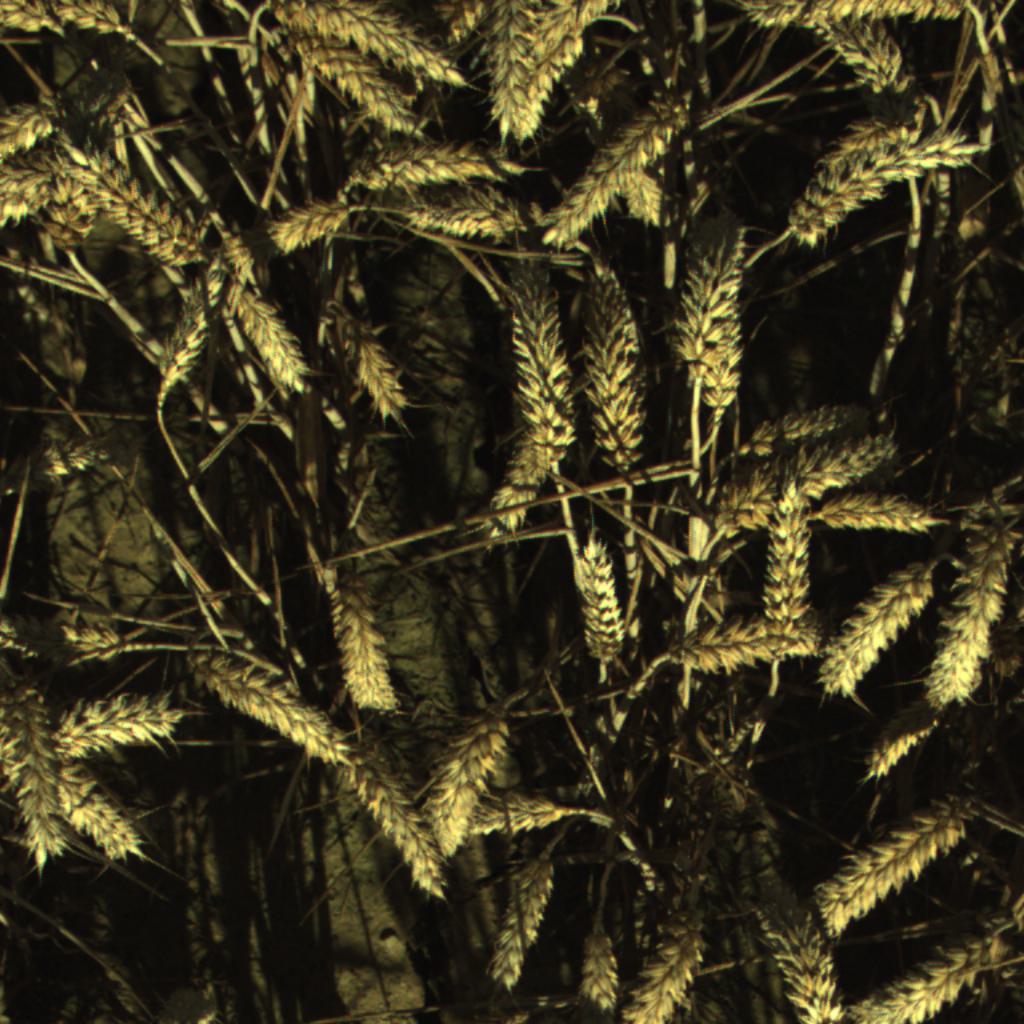
Country: Belgium
Location: Gembloux
Wheat development stage: Ripening